Peter Shore

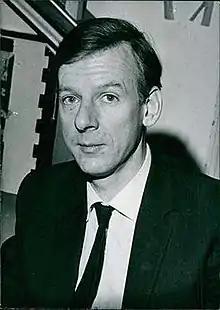
Shore in 1973

Peter David Shore, Baron Shore of Stepney, (20 May 1924 – 24 September 2001) was a British Labour Party politician and Cabinet minister, noted in part for his opposition to the United Kingdom's entry into the European Economic Community. He served as a Member of Parliament (MP) for over 30 years, from 1964 to 1997.